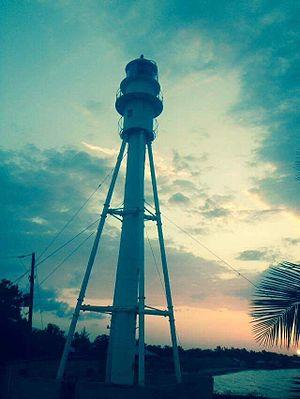
Le phare de la Pointe du Lamentin est un phare actif situé sur la Pointe du Lamentin près de Carrefour, dans le département de l'Ouest à Haïti, en mer des Caraïbes.